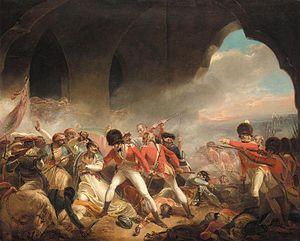
Tipû Sâhib, également connu sous le nom de Tipû Sultân fut sultan de Mysore à partir de 1782 et l'un des principaux opposants à l'installation du pouvoir britannique en Inde ce qui lui valut le surnom de « tigre de Mysore ».